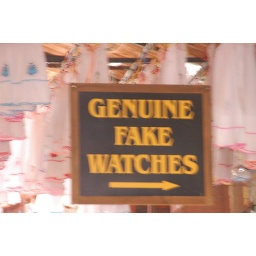
An honest sign in a mountain town which we visited for lunch.